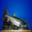
Label: trout